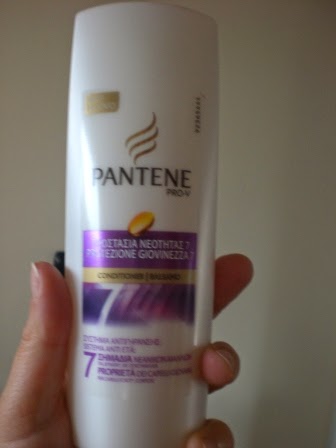
Waste category: plastic